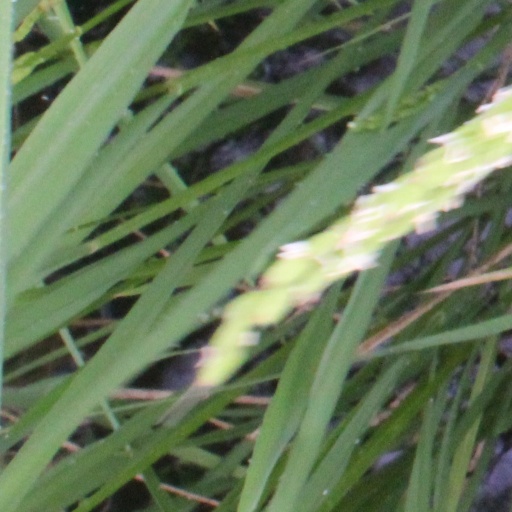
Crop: rice